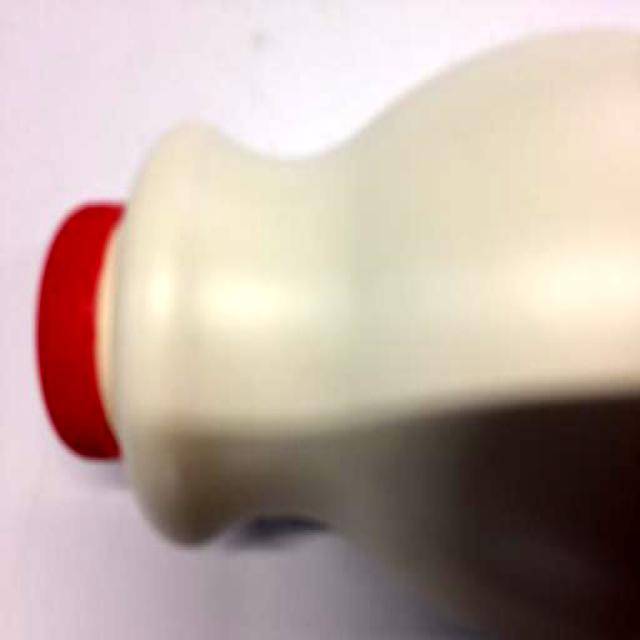
Label: Plastic